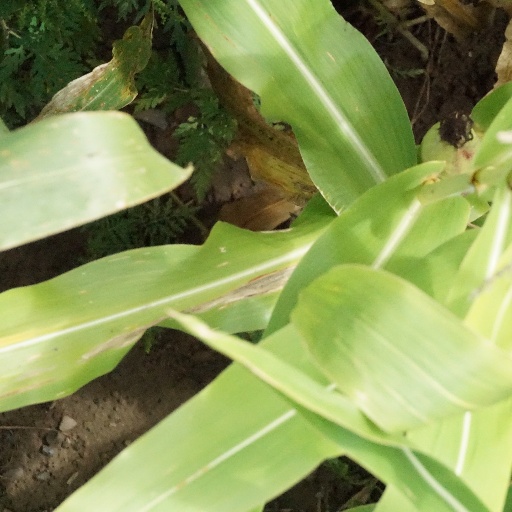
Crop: maize; corn